M38 Wolfhound

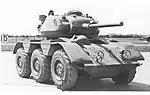
M38 fitted with a turret from the Chaffee

One M38 was modified to take the turret of an M24 Chaffee tank and went through a series of tests to check a possibility of upgunning the vehicle. The layout of the M38 had similarities with the Alvis Saladin, a post-war British armored car, but there was no link between them.